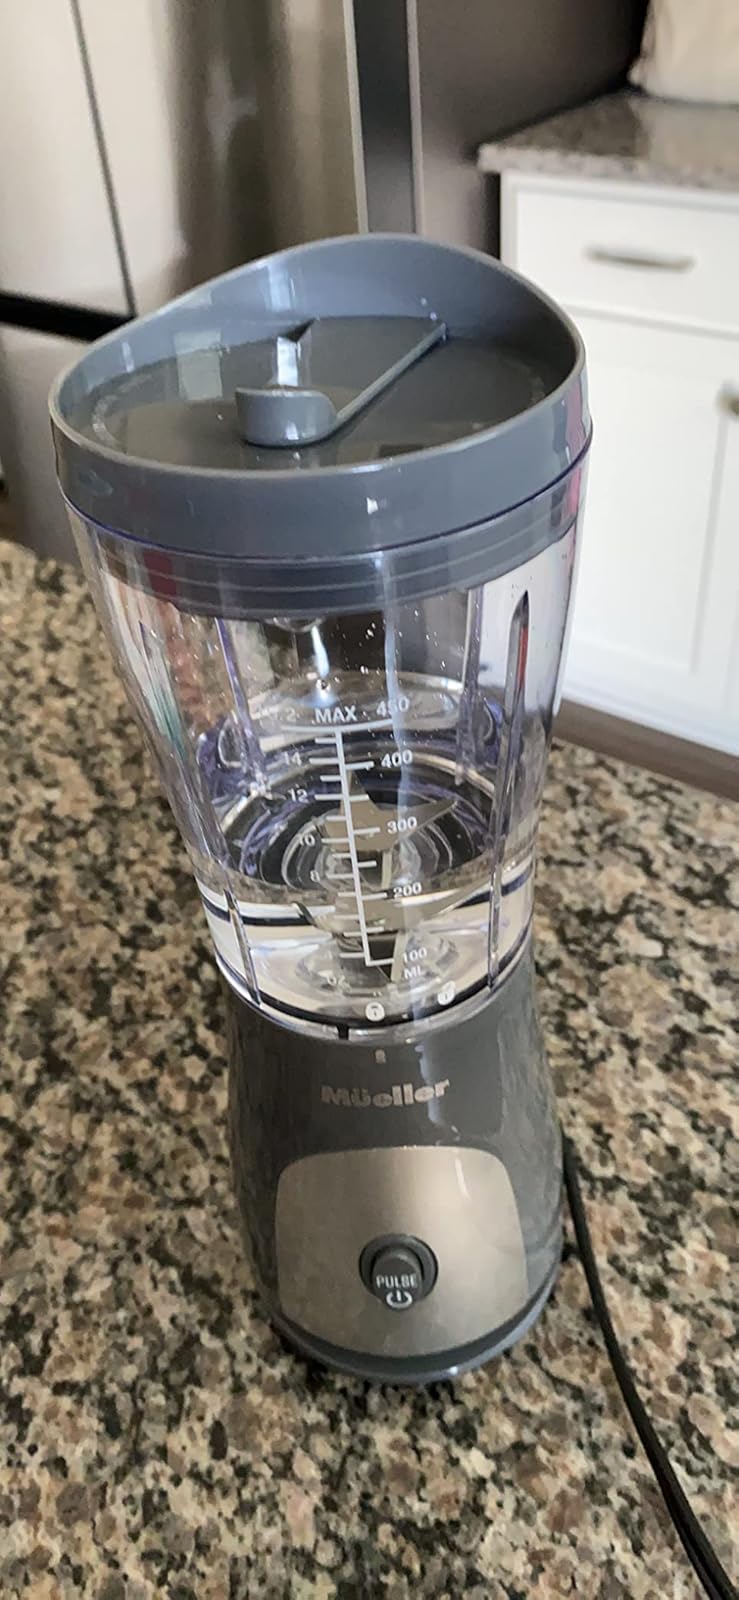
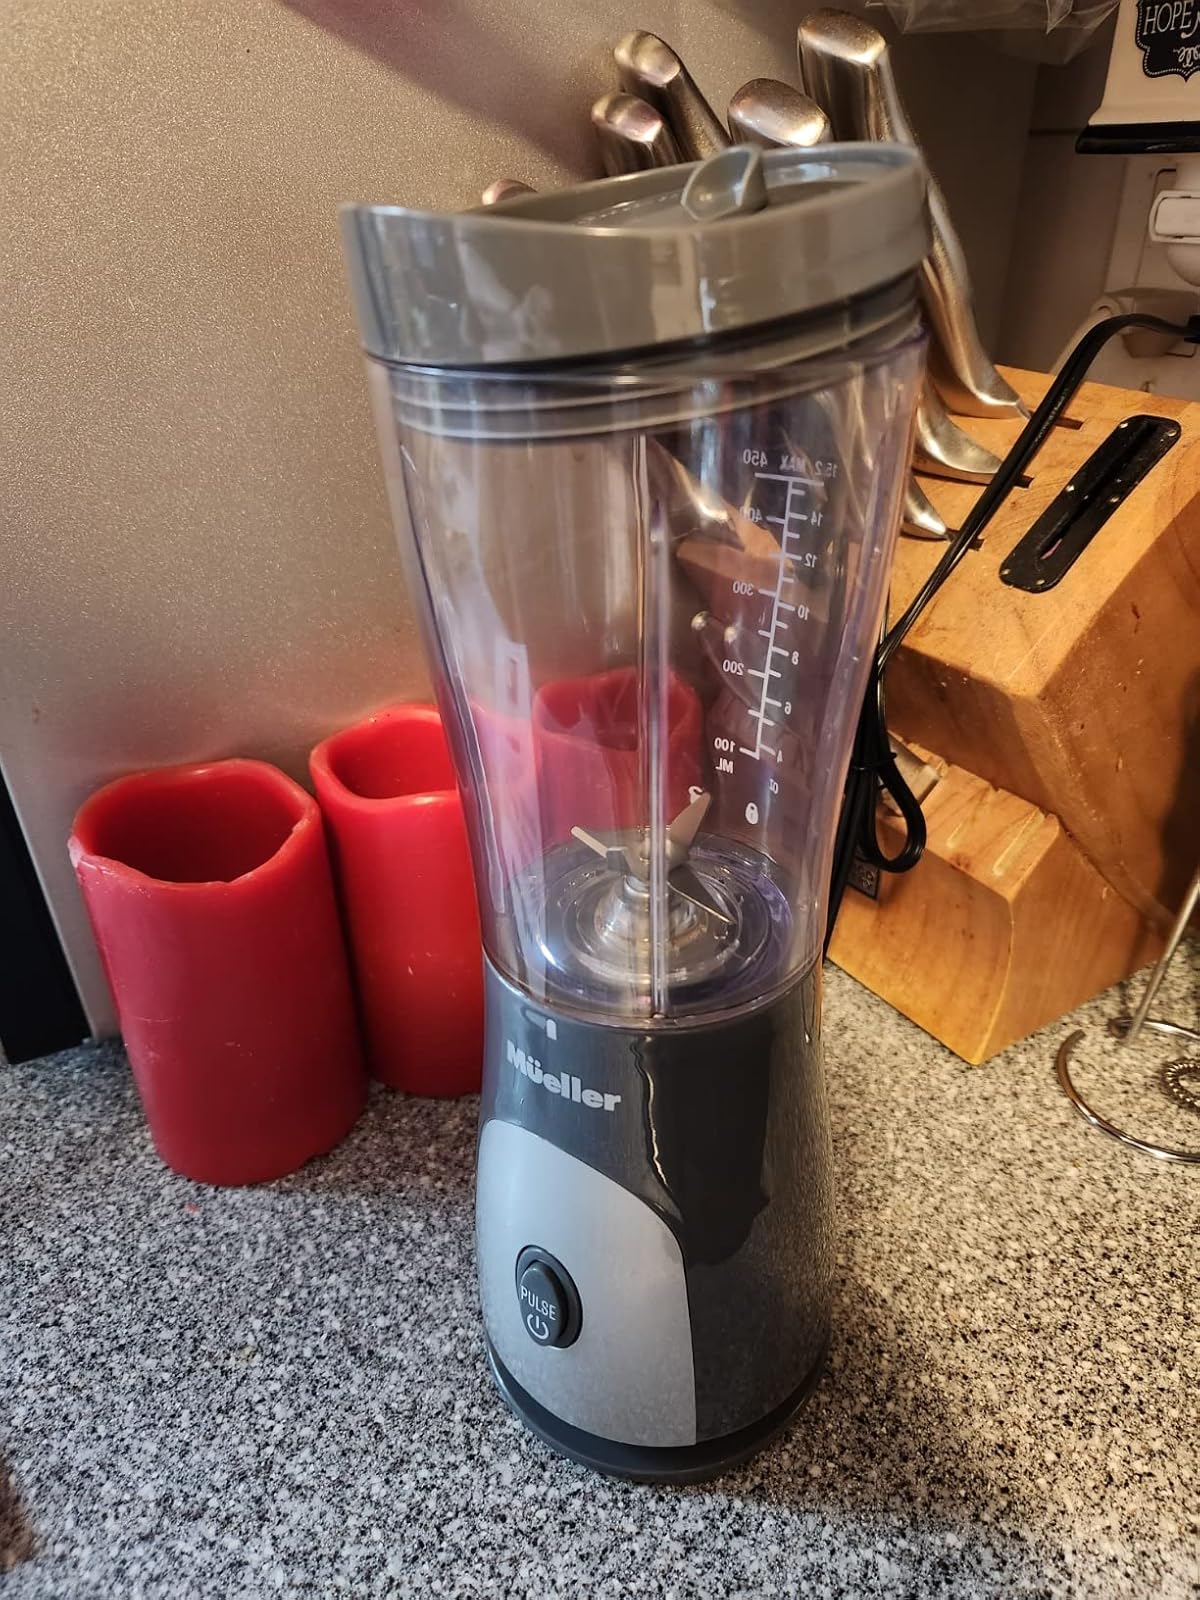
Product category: items_blender
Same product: yes